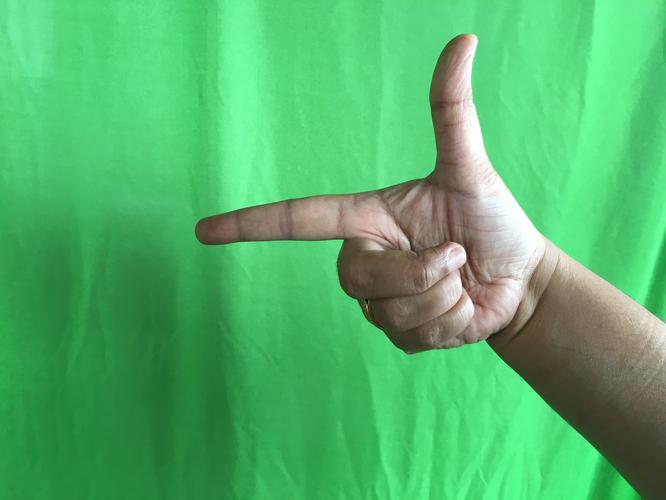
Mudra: Chandrakala
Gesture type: single_hand